Amphicticeps

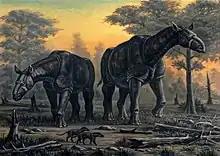
Artist's depiction of the Hsanda Gol Formation with "Paraceratherium" and "Hyaenodon"

All known species of "Amphicticeps" hail from the Hsanda Gol Formation, which is dated to around 33.4 to 31 million years ago (early Oligocene). This formation is believed to have been deposited in an open, semiarid steppe environment with playa lakes and ephemeral rivers. In this habitat, "Amphicticeps" lived alongside a wide variety of small mammals including various rodents, the leporid "Desmatolagus", and the erinaceid "Palaeoscaptor". Sympatric predators included several species of "Hyaenodon", the stenoplesictids "Shandgolictis" and "Asiavorator", the feliforms "Nimravus" and "Palaeogale", the amphicynodontid "Amphicynodon" and the didymoconids "Didymoconus" and "Ergilictis". The largest animal living alongside "Amphicticeps" in this formation was "Paraceratherium" "transouralicum", a giant hornless rhinocerotoid.